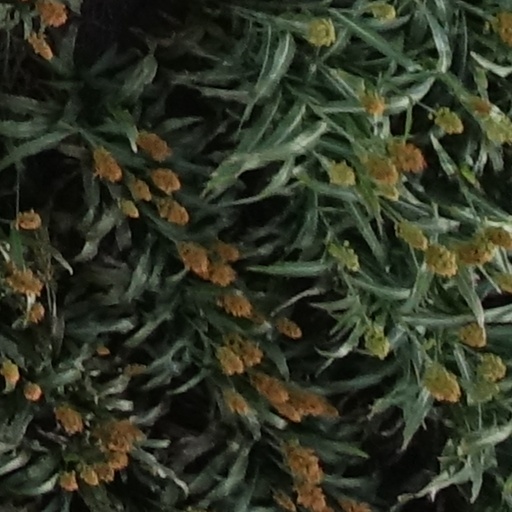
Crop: sorghum